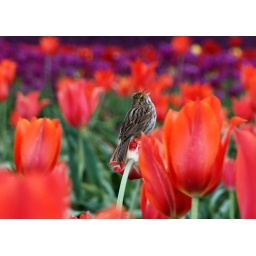
This bird was spotted by my highly-observant sister, so all bird-spotting credit should go to her.